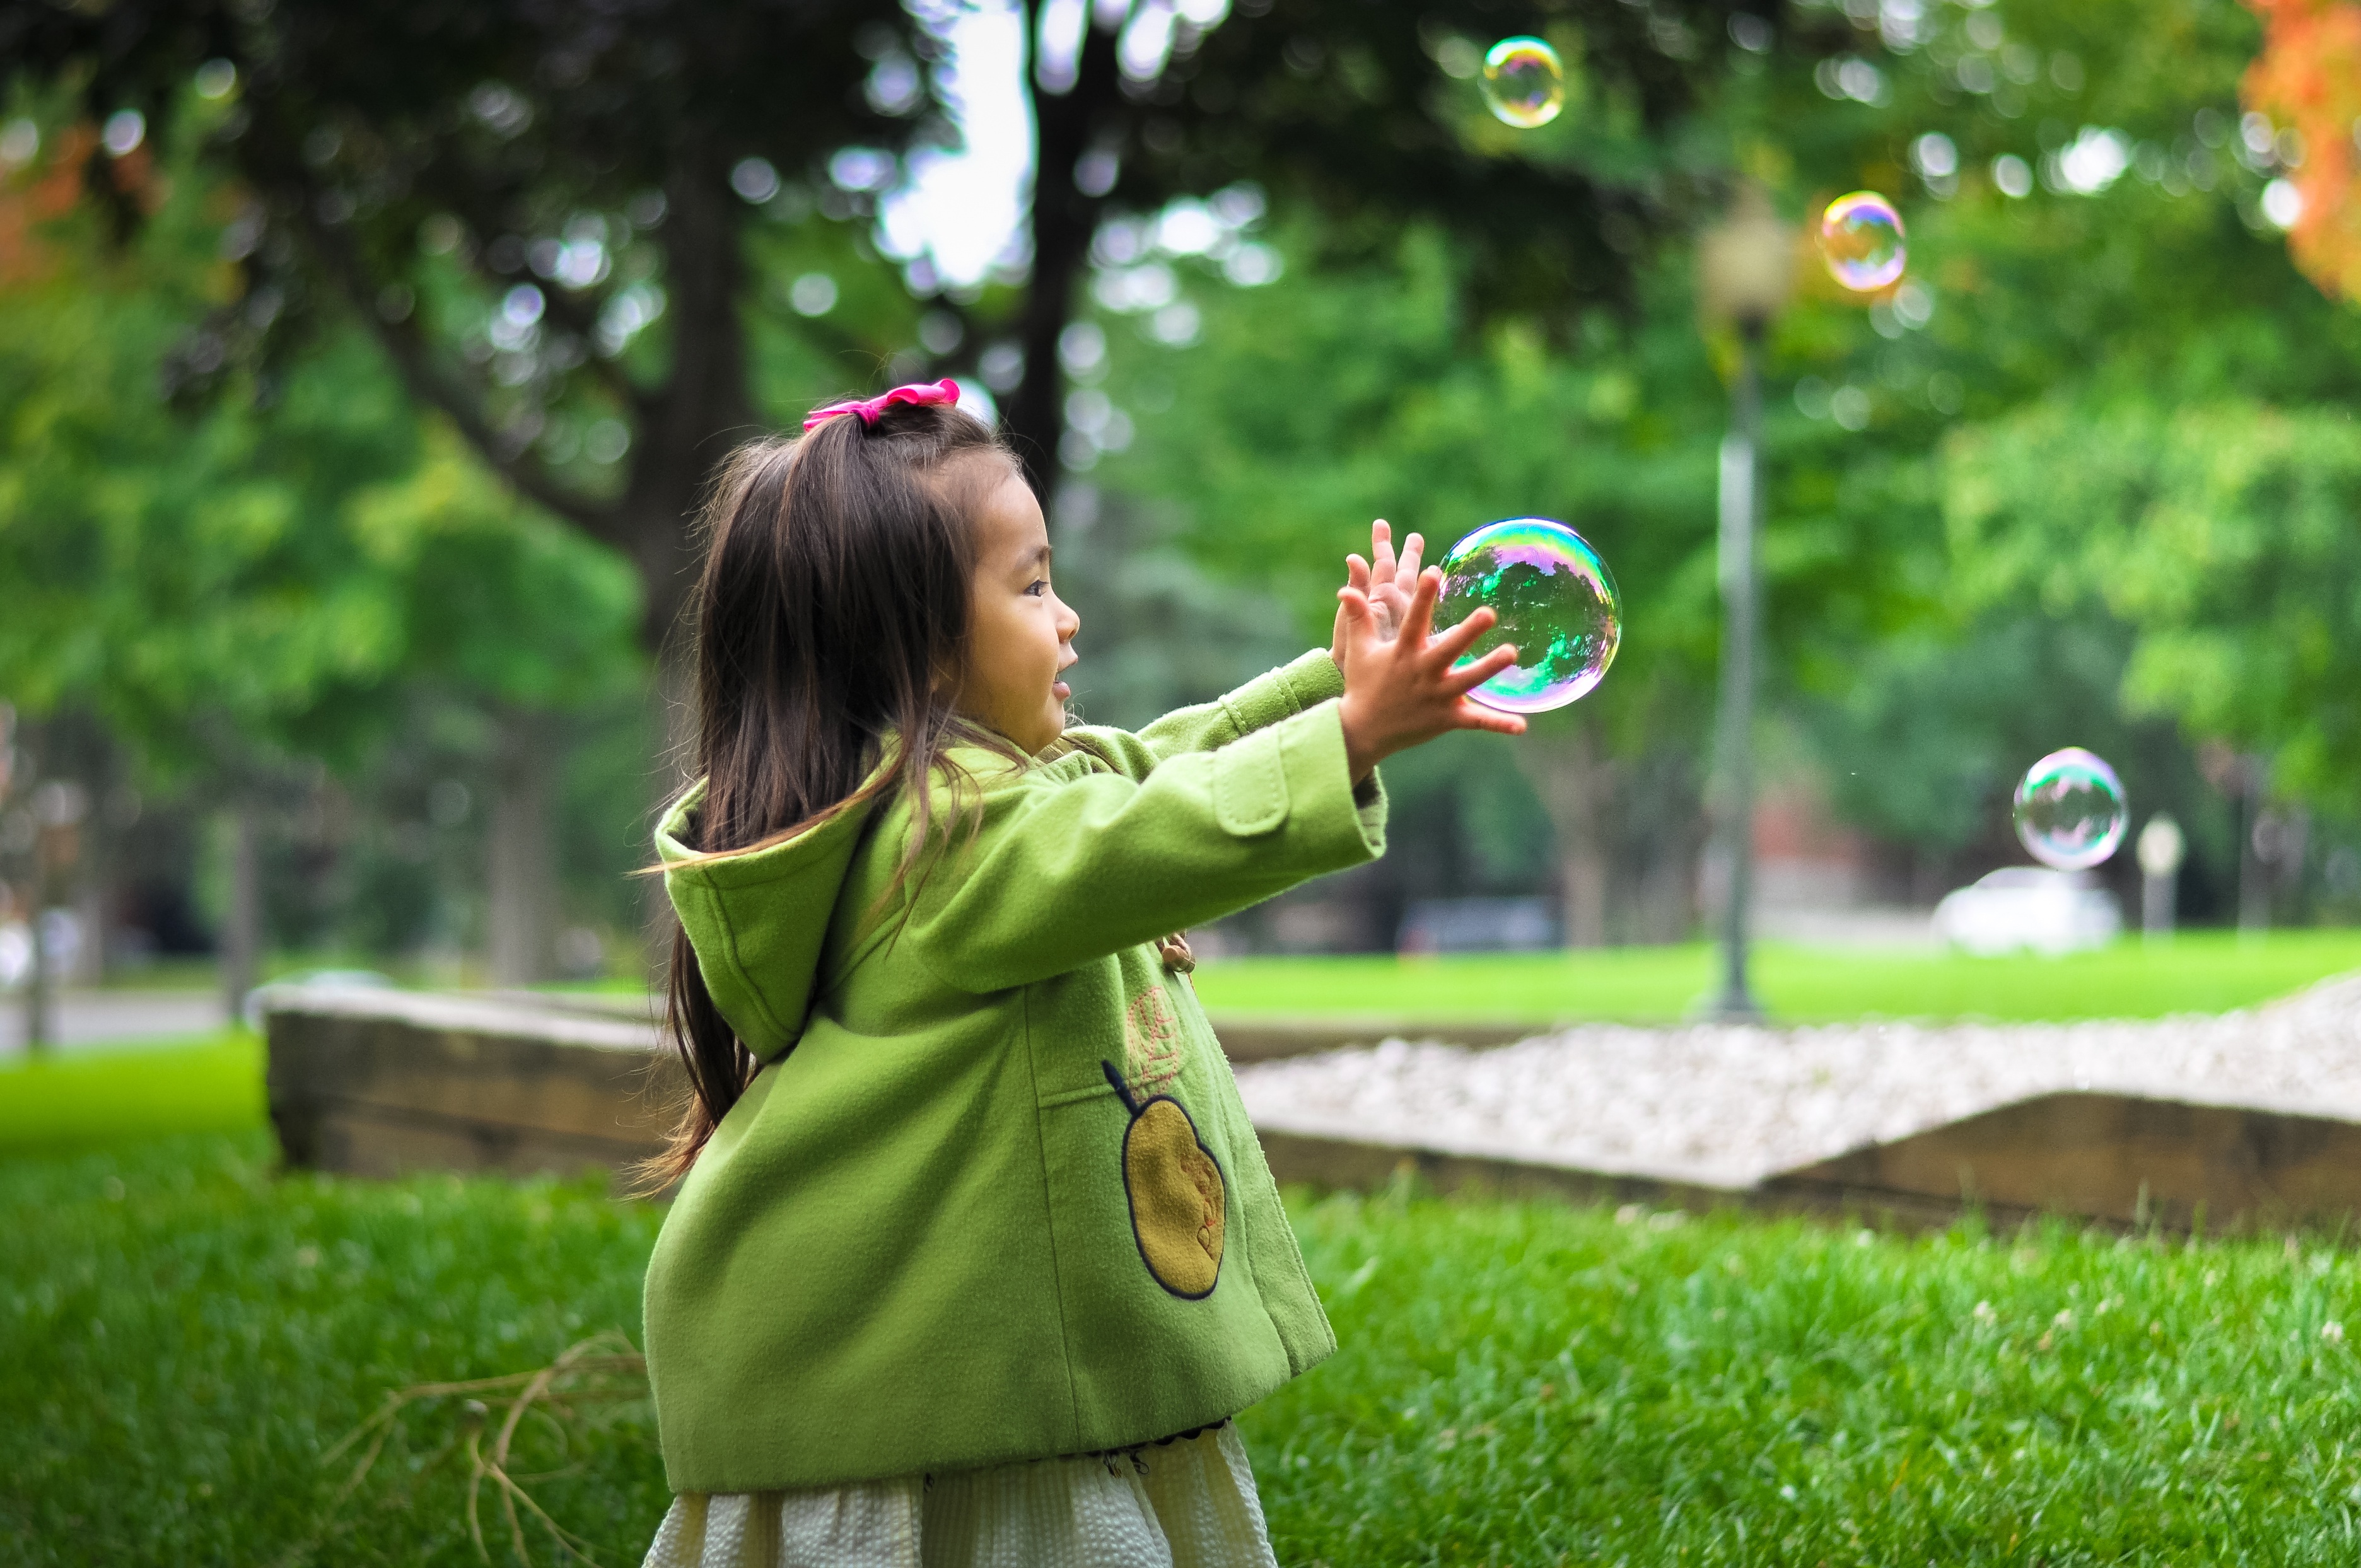
grass, girl, lawn, play, flower, kid, cute, spring, green, autumn, child, playing, garden, picnic, outdoors, happy, toddler, bubbles